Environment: real
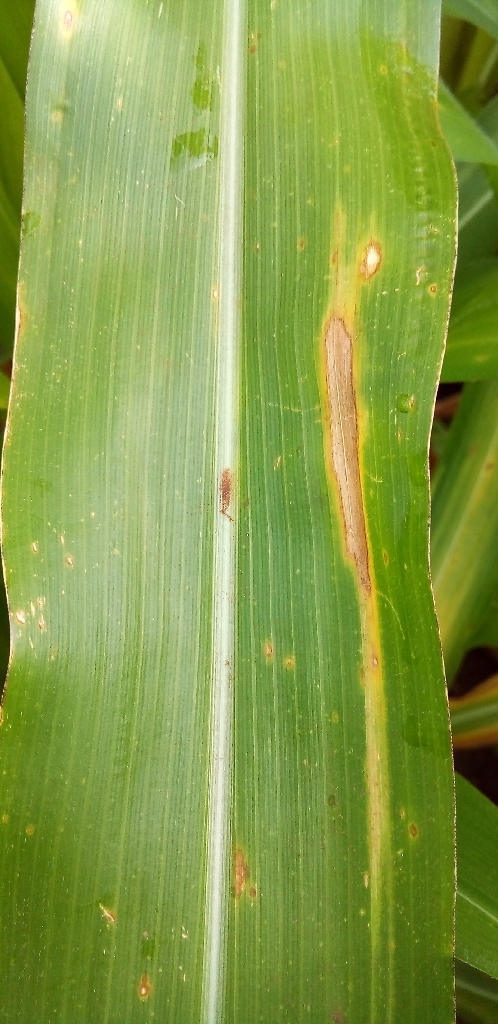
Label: northern_corn_leaf_blight